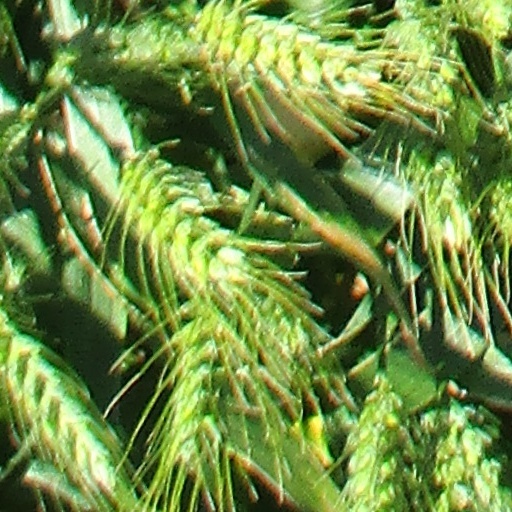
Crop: wheat